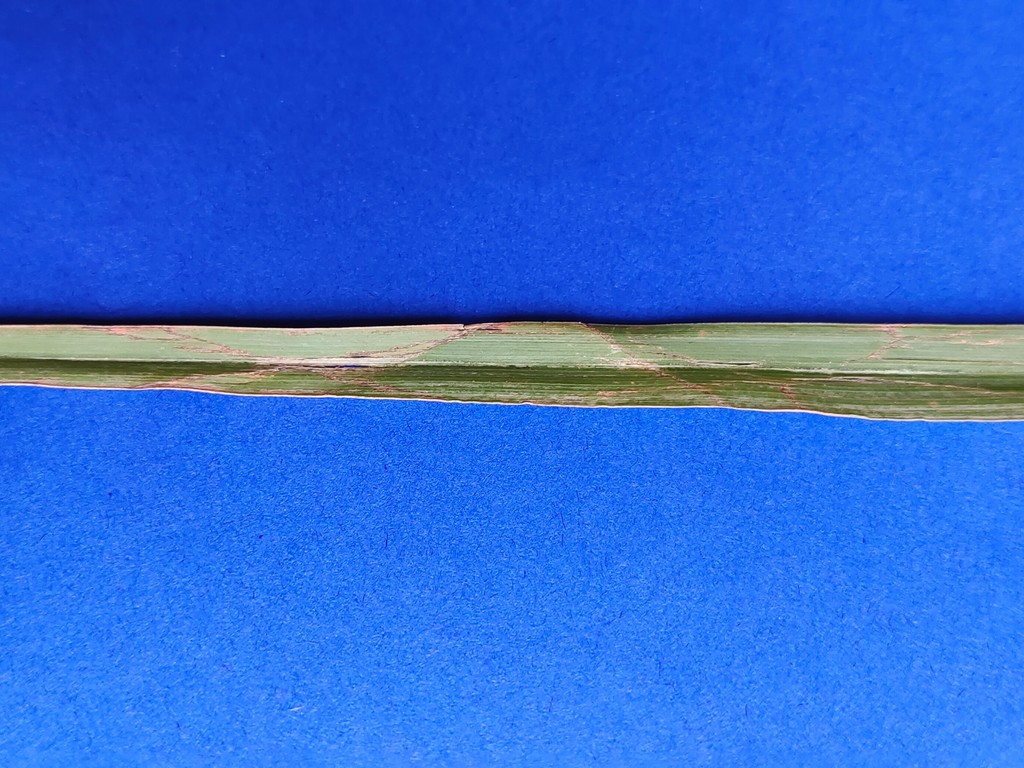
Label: Unhealthy